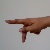
The image shows a hand gesture representing the letter 'P' in Indian Sign Language.